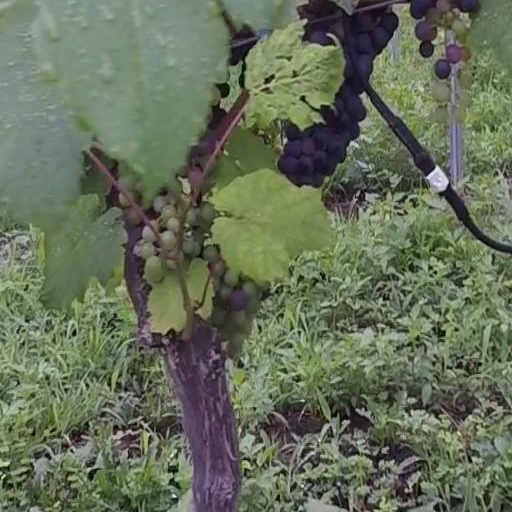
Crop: grape